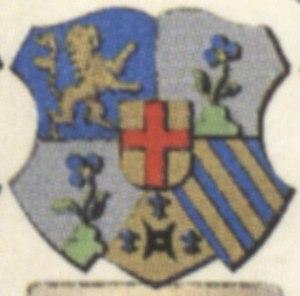
Bernhard Boll est le premier archevêque de l'archidiocèse de Fribourg-en-Brisgau créé en 1821, de 1827 jusqu'à sa mort.